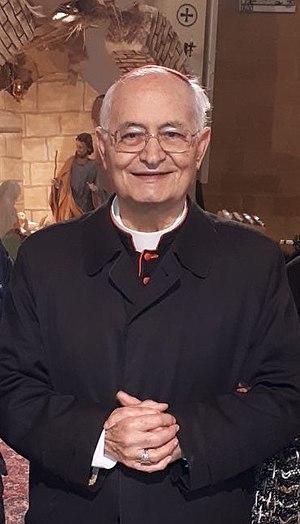
Salvatore De Giorgi, né le 6 septembre 1930 à Vernole, dans la province de Lecce, dans la région des Pouilles en Italie, est un cardinal italien de l'Église catholique romaine, archevêque émérite de Palerme depuis 2006.